Kinshasa Zoological Garden

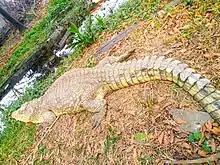
Nile Crocodile at the Kinshasa Zoological Garden

Since the First and Second Congo Wars, the zoo has experienced a decrease in the number of animals due to environmental degradation, lack of treatment, insufficient funding, and inadequate site rejuvenation. Consequently, animals like lions, zebras, leopards, tigers, elephants, hippos, okapis, antelopes, bears, cheetahs, and giraffes have descreases. The animals currently residing in the park are in a state of destitution, with some species, like monkeys, beseeching for food from visitors by stretching out their hands when they approach the cage. The park sustains itself through self-financing obtained from the sale of tickets to visitors, with entry costing 2,500FC per adult and 2,000FC per child. This money is used to purchase food for the animals, primarily consisting of meat, vegetables, and herbs. Parenthetically, the Kinshasa National Zoological Park receives unsold food from generous restaurants and supermarkets.